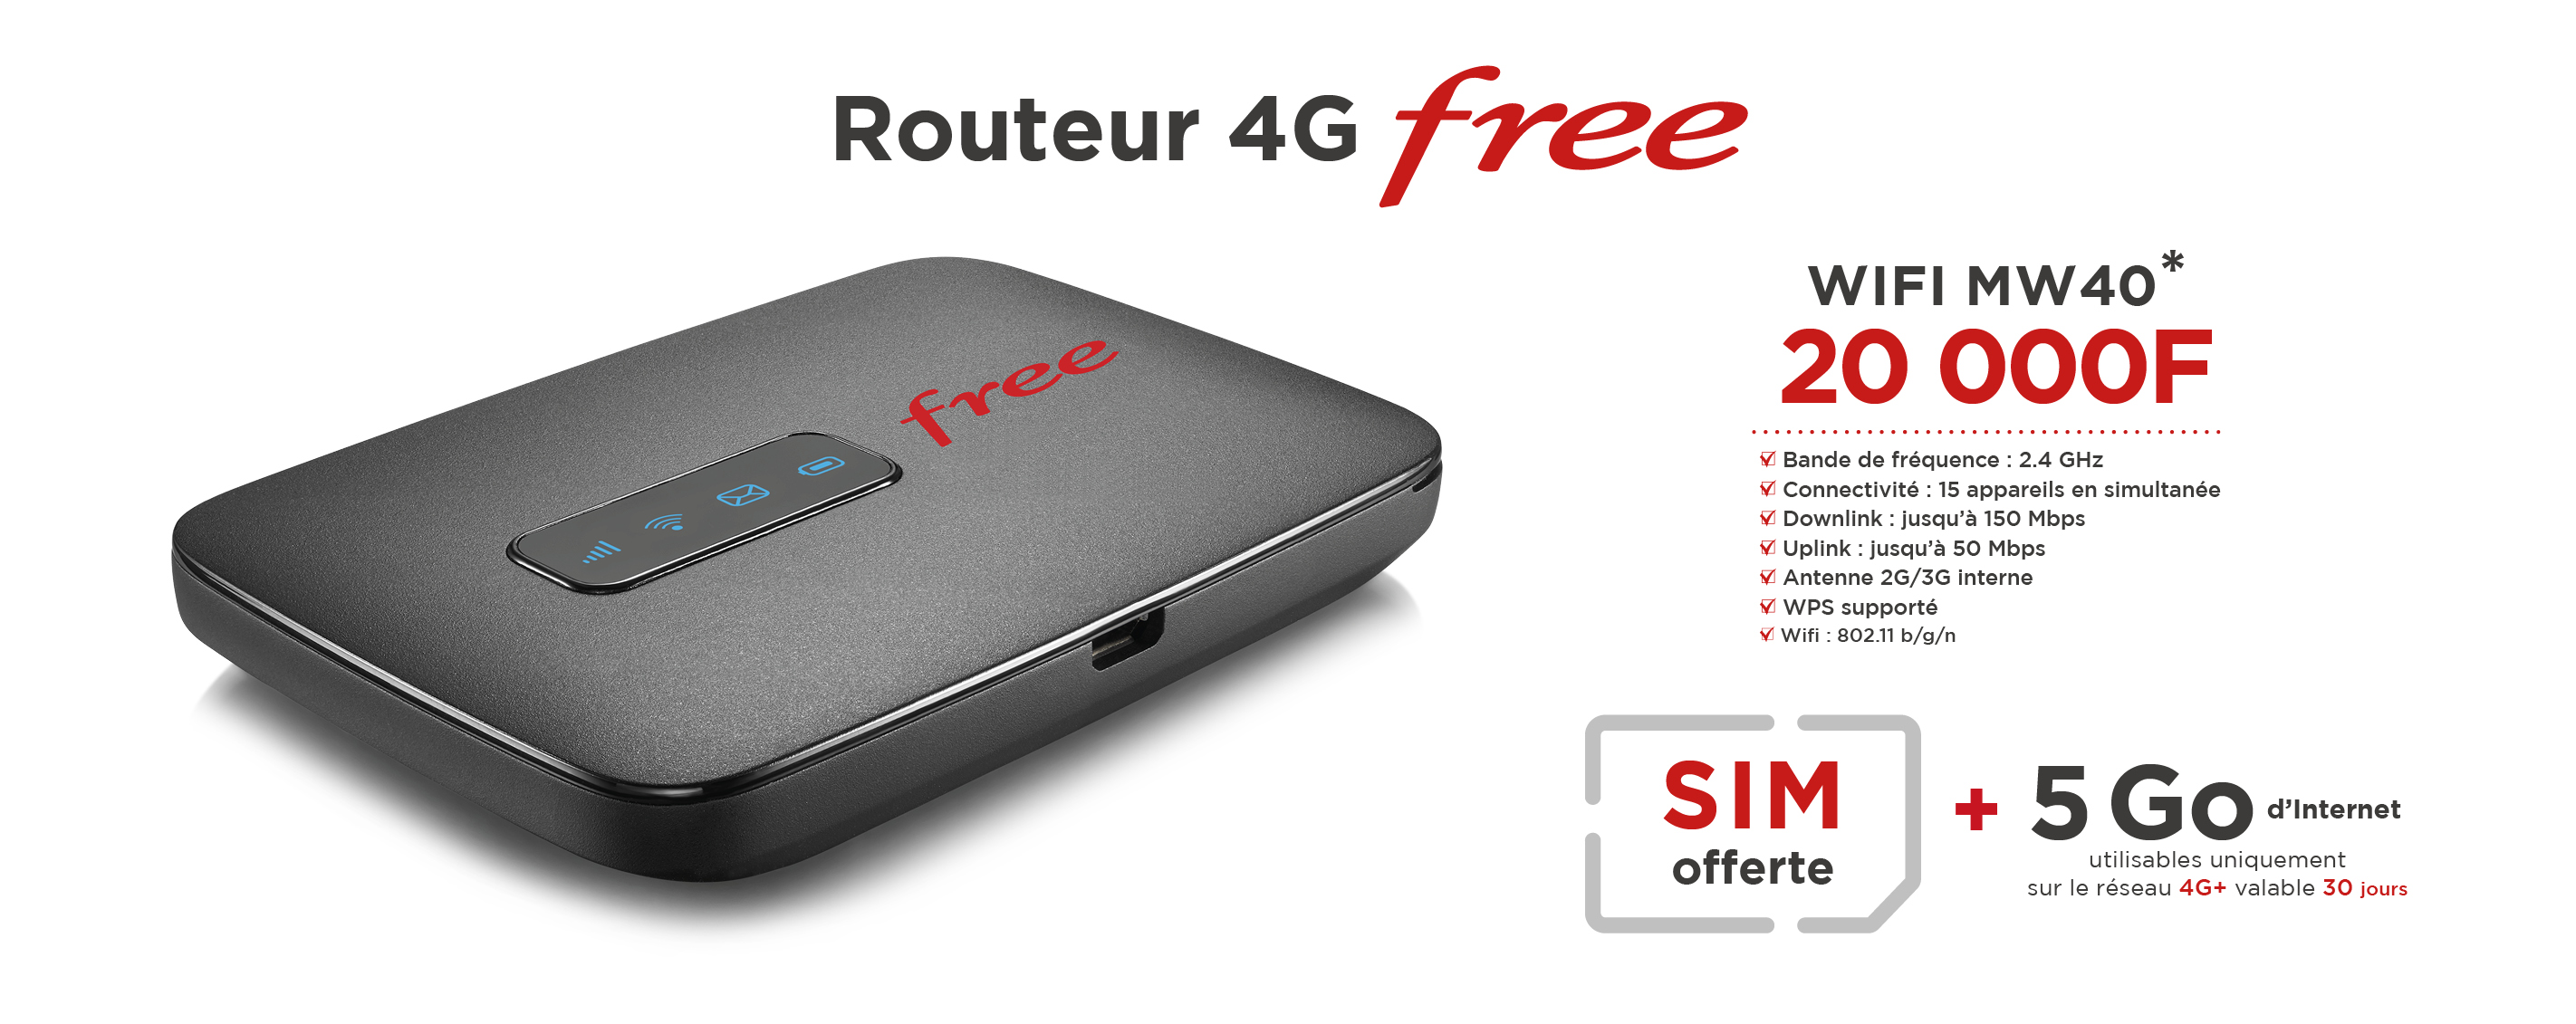
Nataal bi ngeen ma yónnee mooy juróom fukkeelu nataal bi ak ñaar moom ngeen ma yónneewoon léegi nii. Tontu naa ci waaye li ma ci gis mooy am jumtukaay la boo xam ne ci wàllu "internet" la jëm te jumtukaay boobu te moom lañ naan "réseau" bi nga xam ne mooy tigo te mu soppeeku nekk free moom la. Am na am mbind mu xonq ca kaw. Moom lu ñuul la dafa ñuul, moom jumtukaay bi am lu xonq ci kaw, am tamit ay bësukaay.